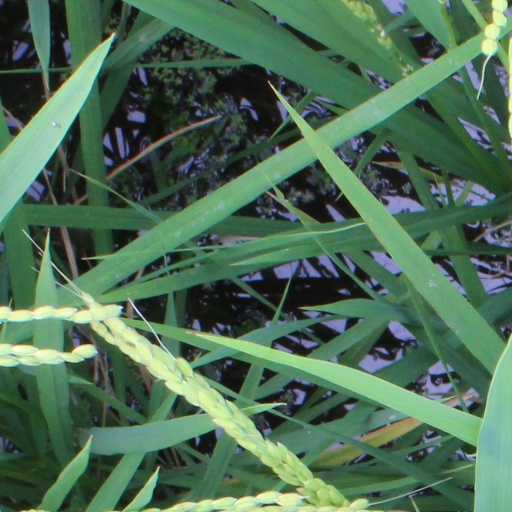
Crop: rice